Tyone

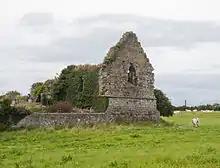
Remains of Tyone Priory

The townland is located on the banks of the Nenagh River to the south-west of Nenagh.